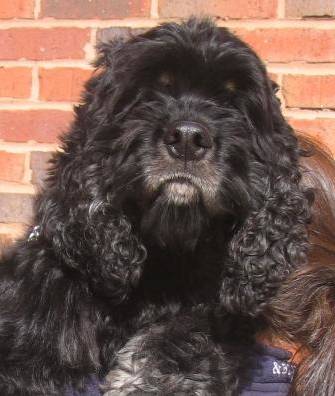
Label: dog